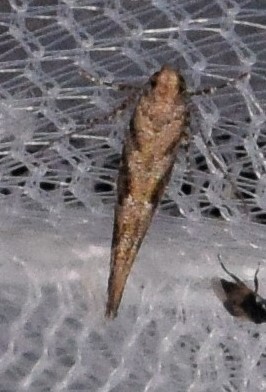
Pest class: diamondback_moth